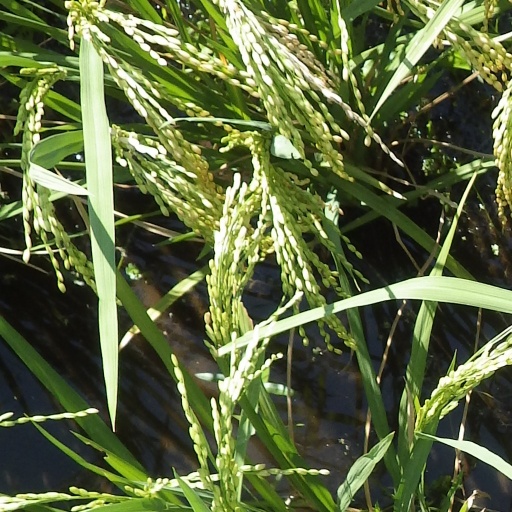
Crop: rice